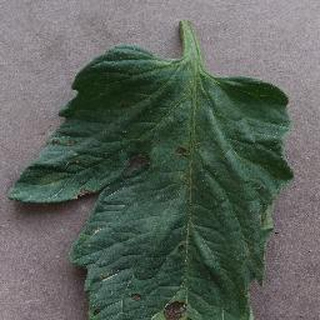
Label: tomato_early_blight